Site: brandenburg
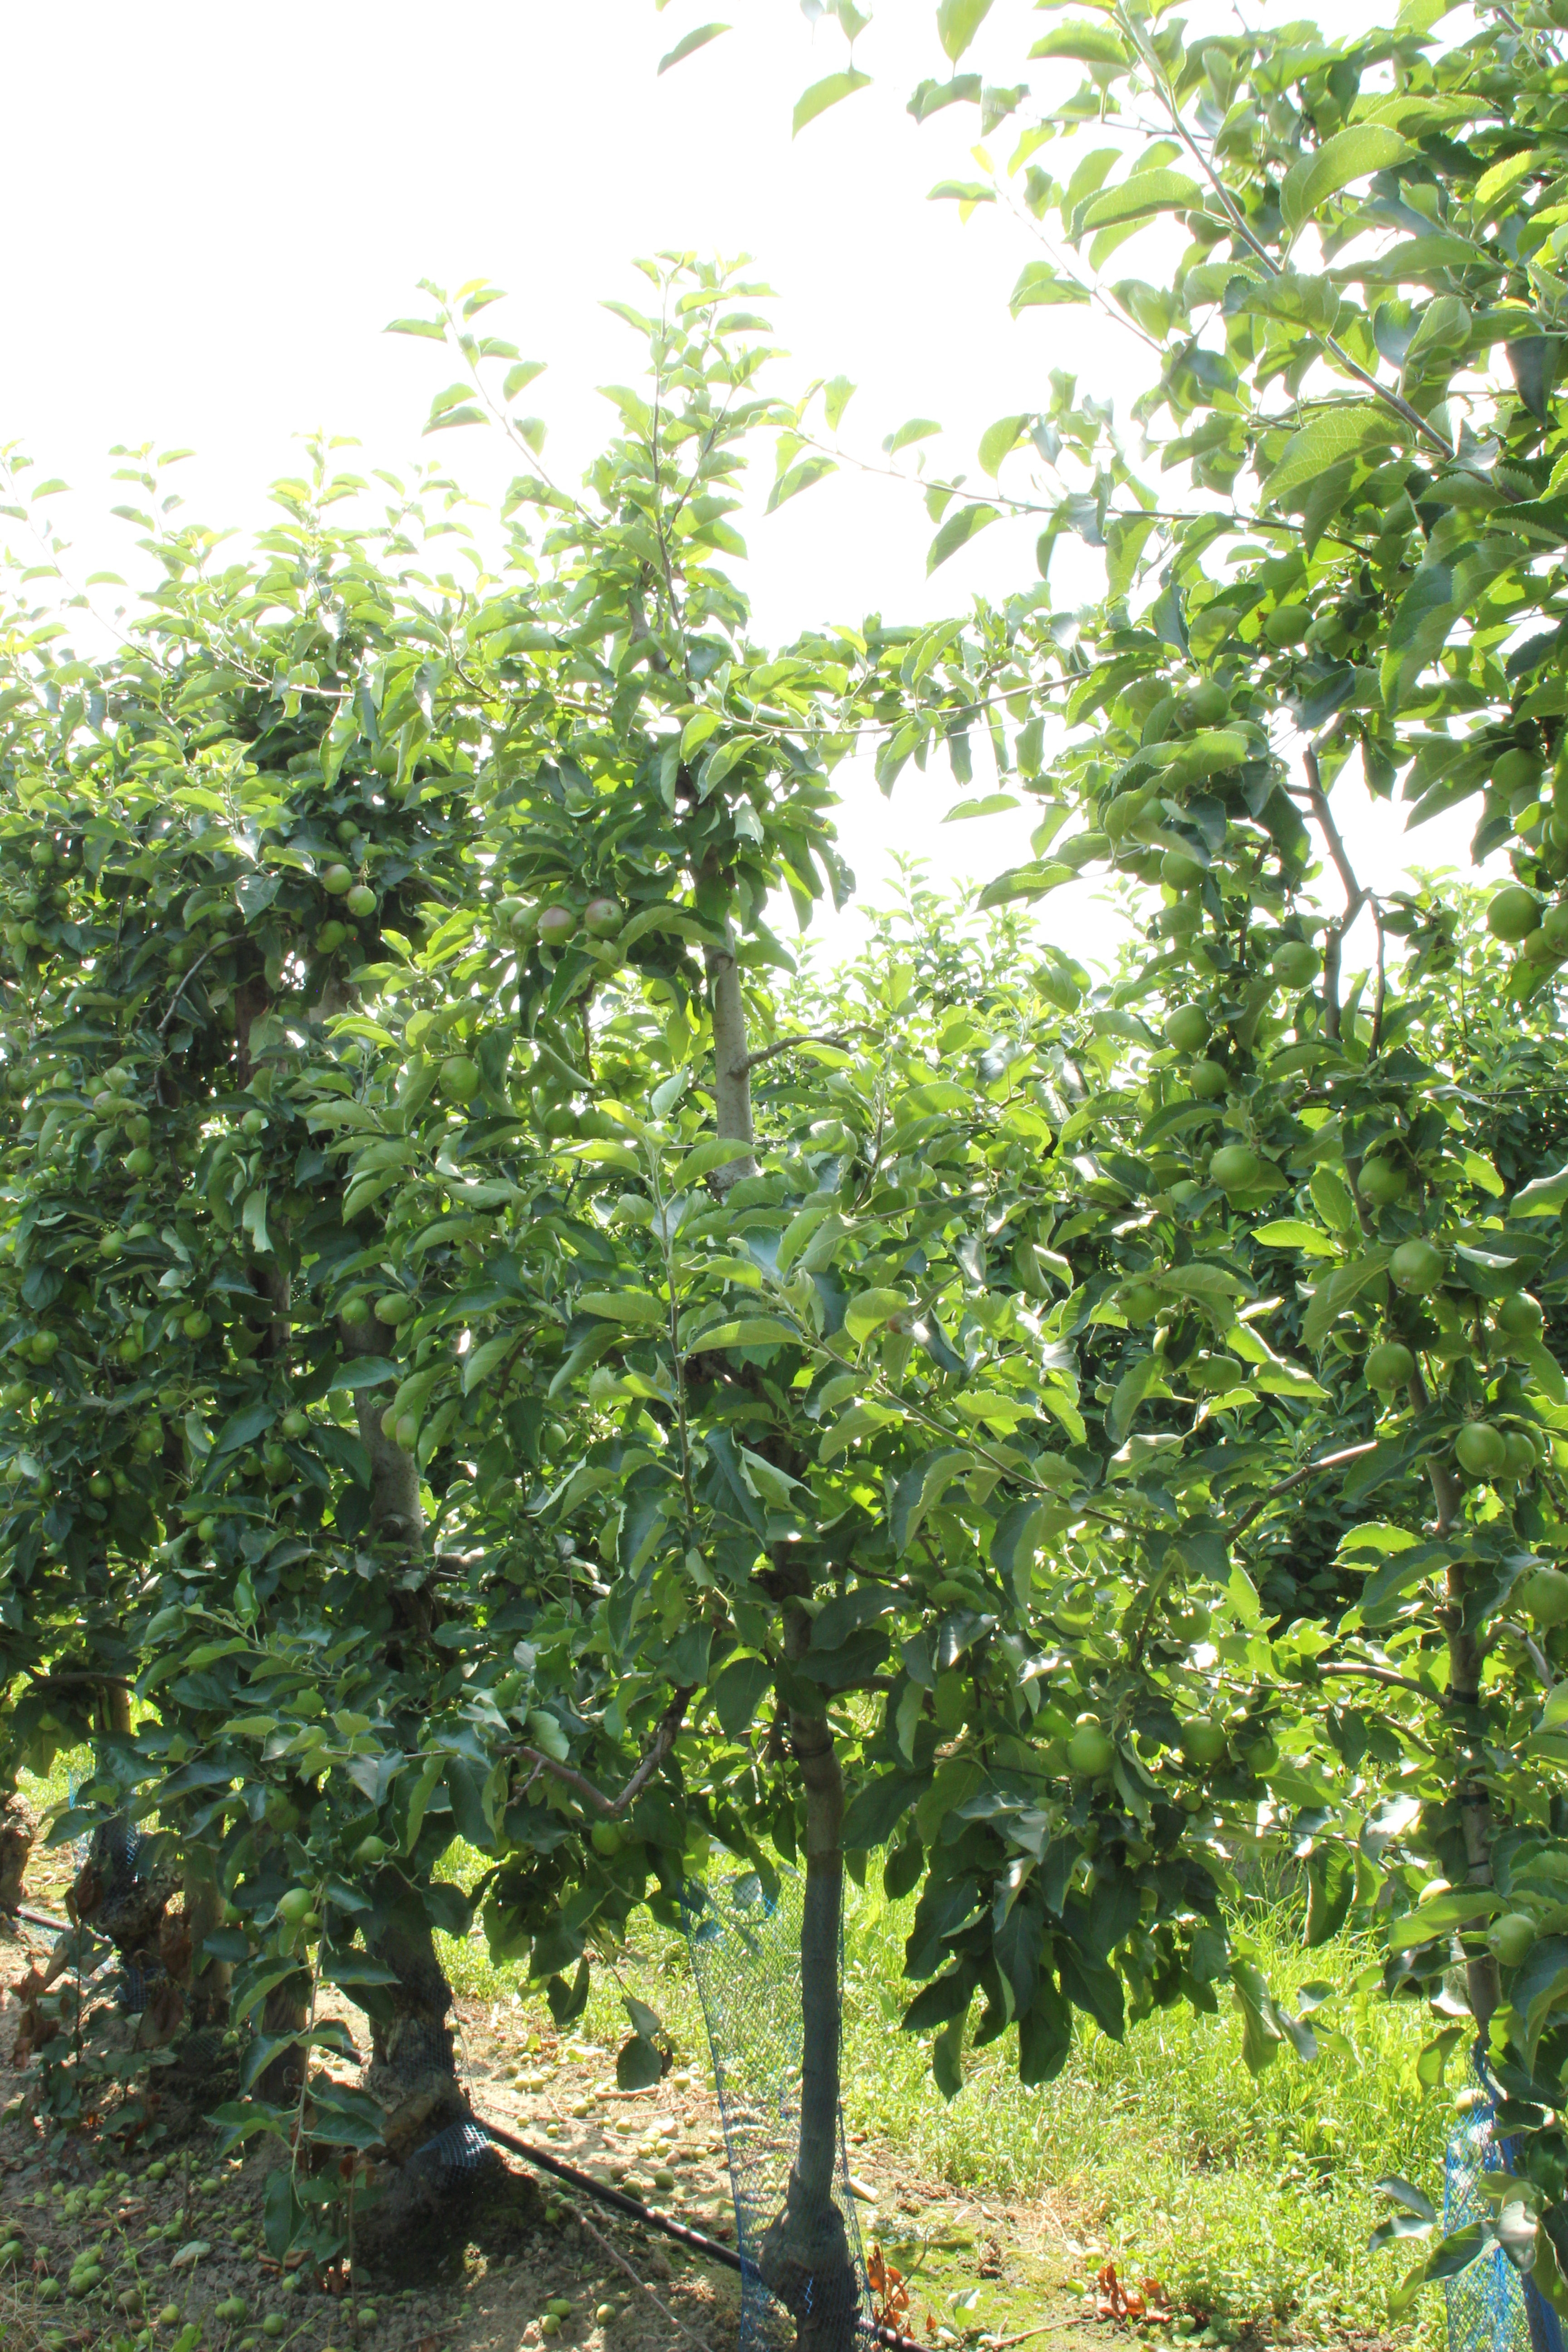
Growth stage (BBCH 74): Development of fruit